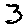
Label: 3